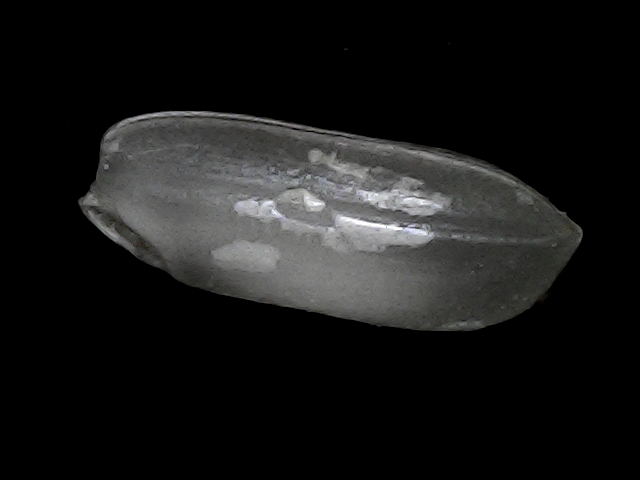
Rice variety: BRRI74